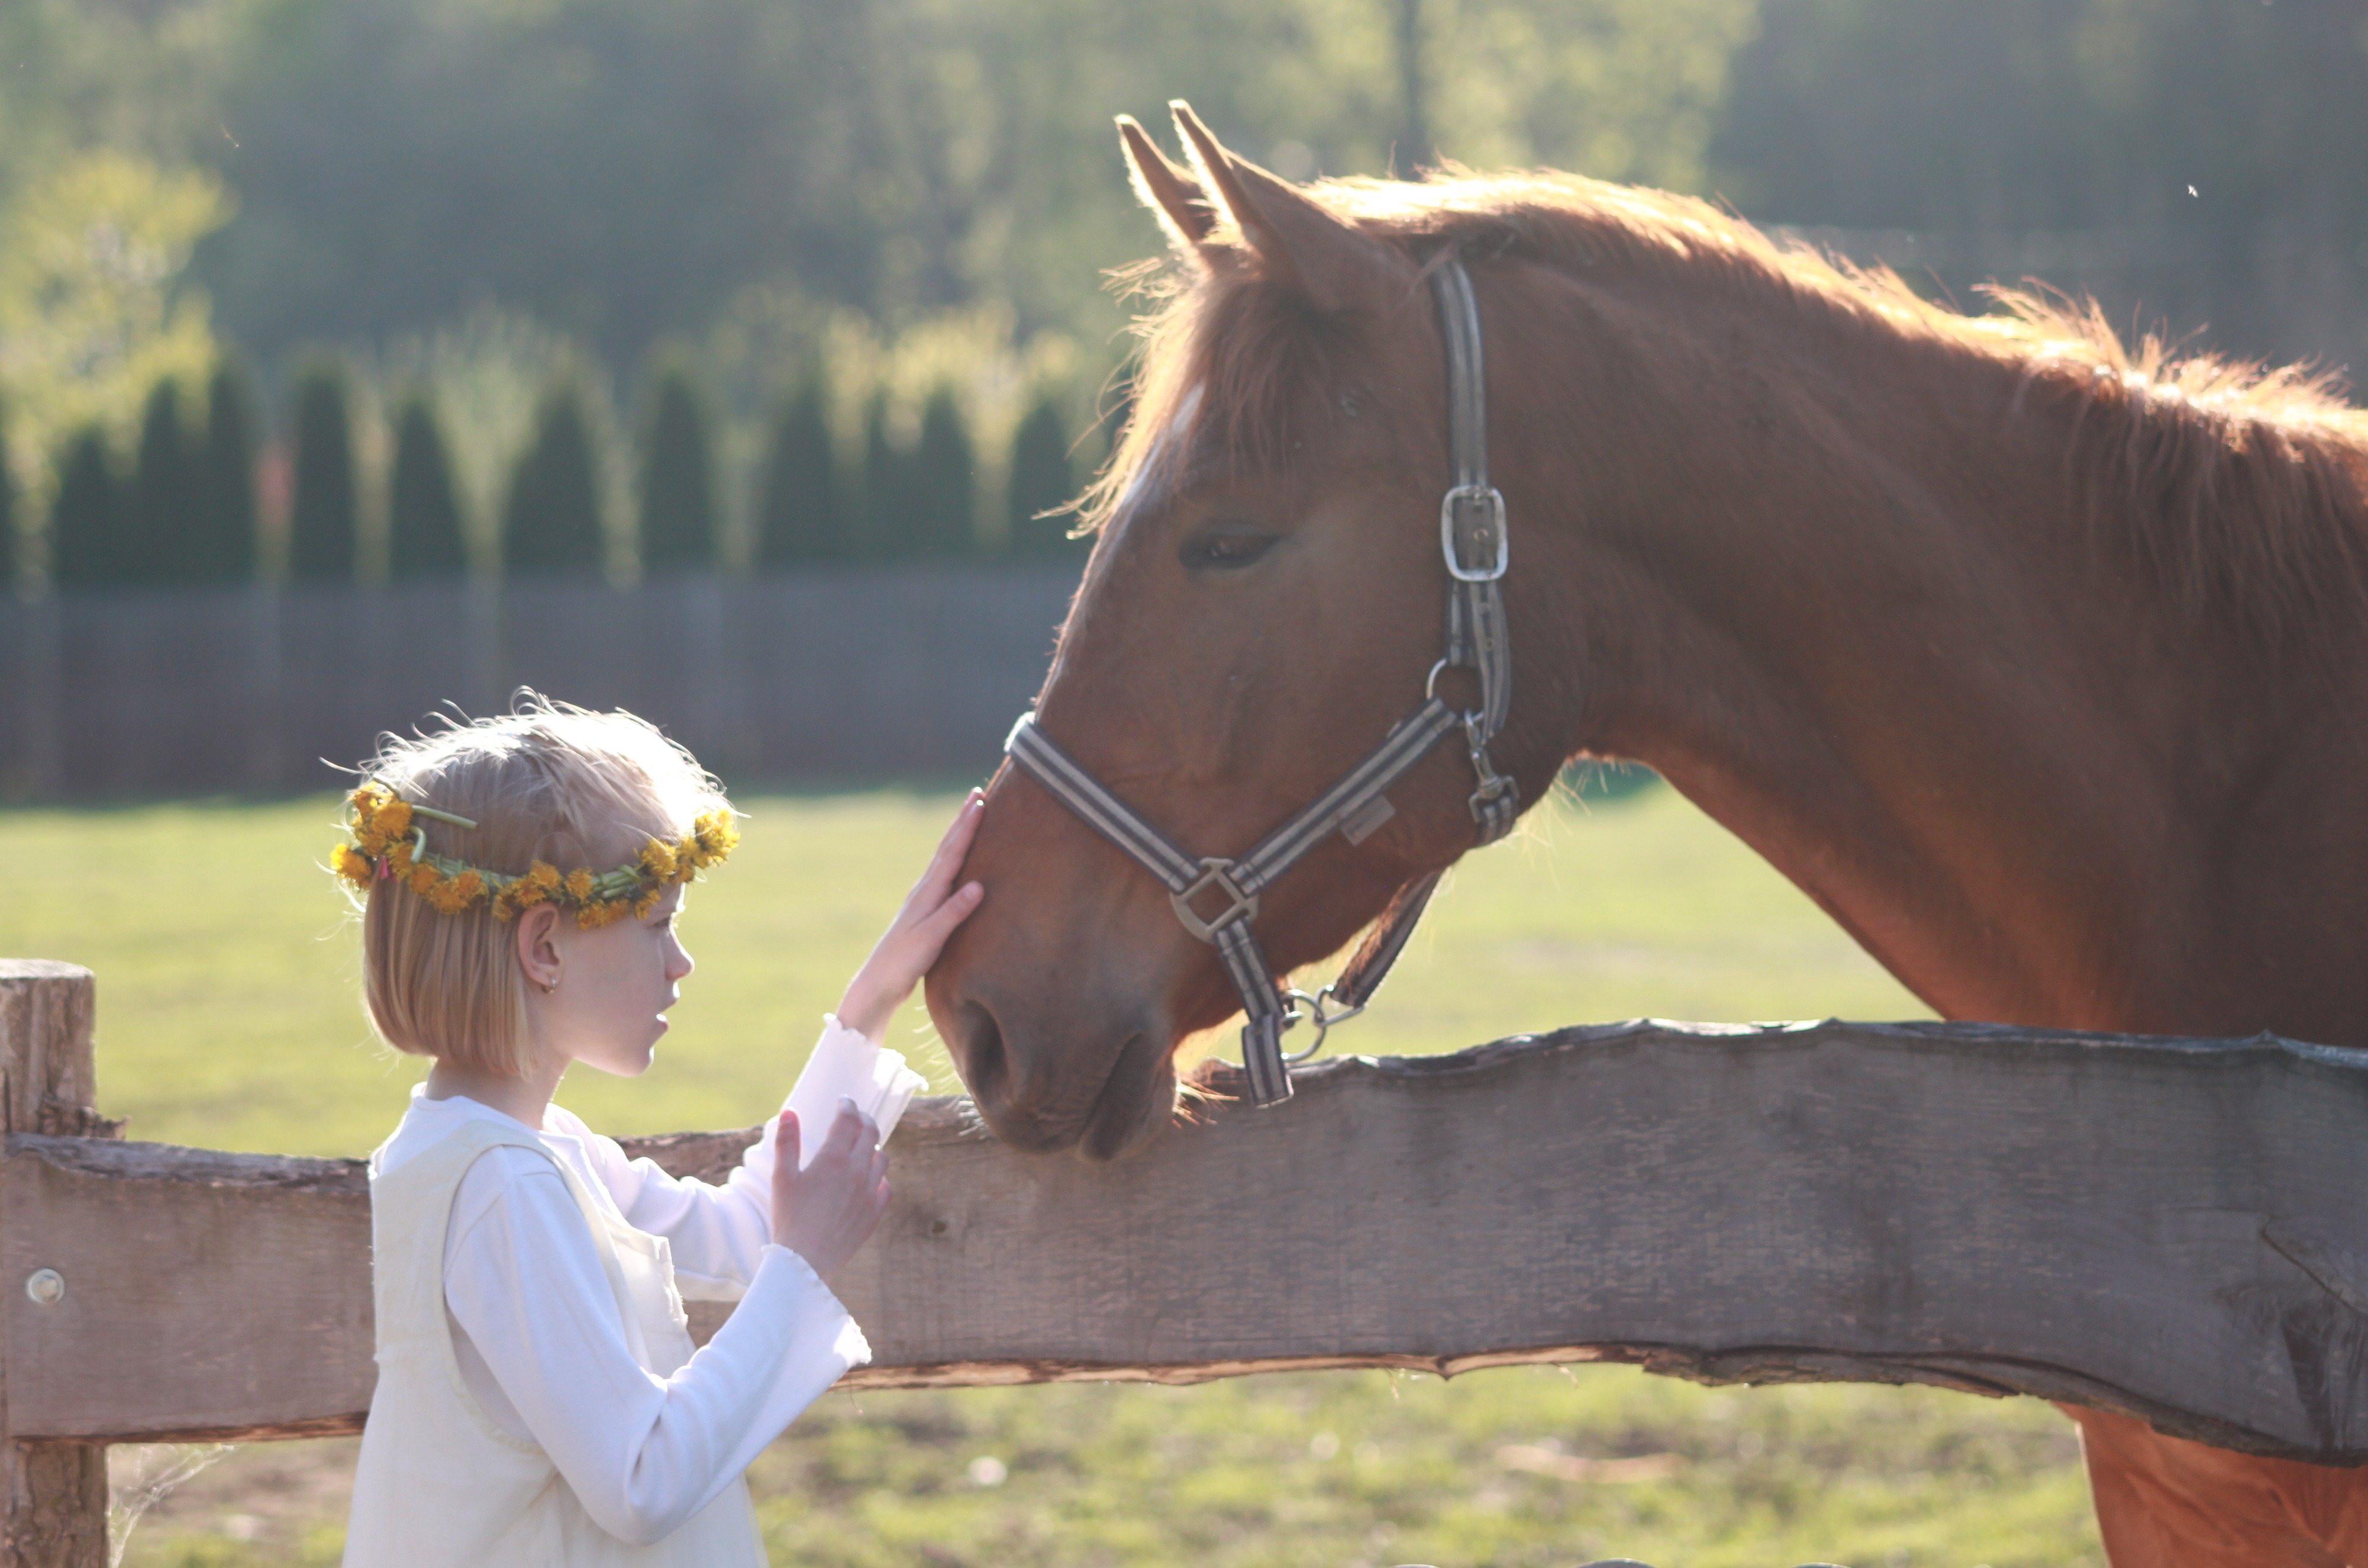
horse, mammal, stallion, mane, bridle, mare, jockey, horse head, little girl, equestrianism, riding school, horse like mammal, mustang horse, animal sports, equestrian sport